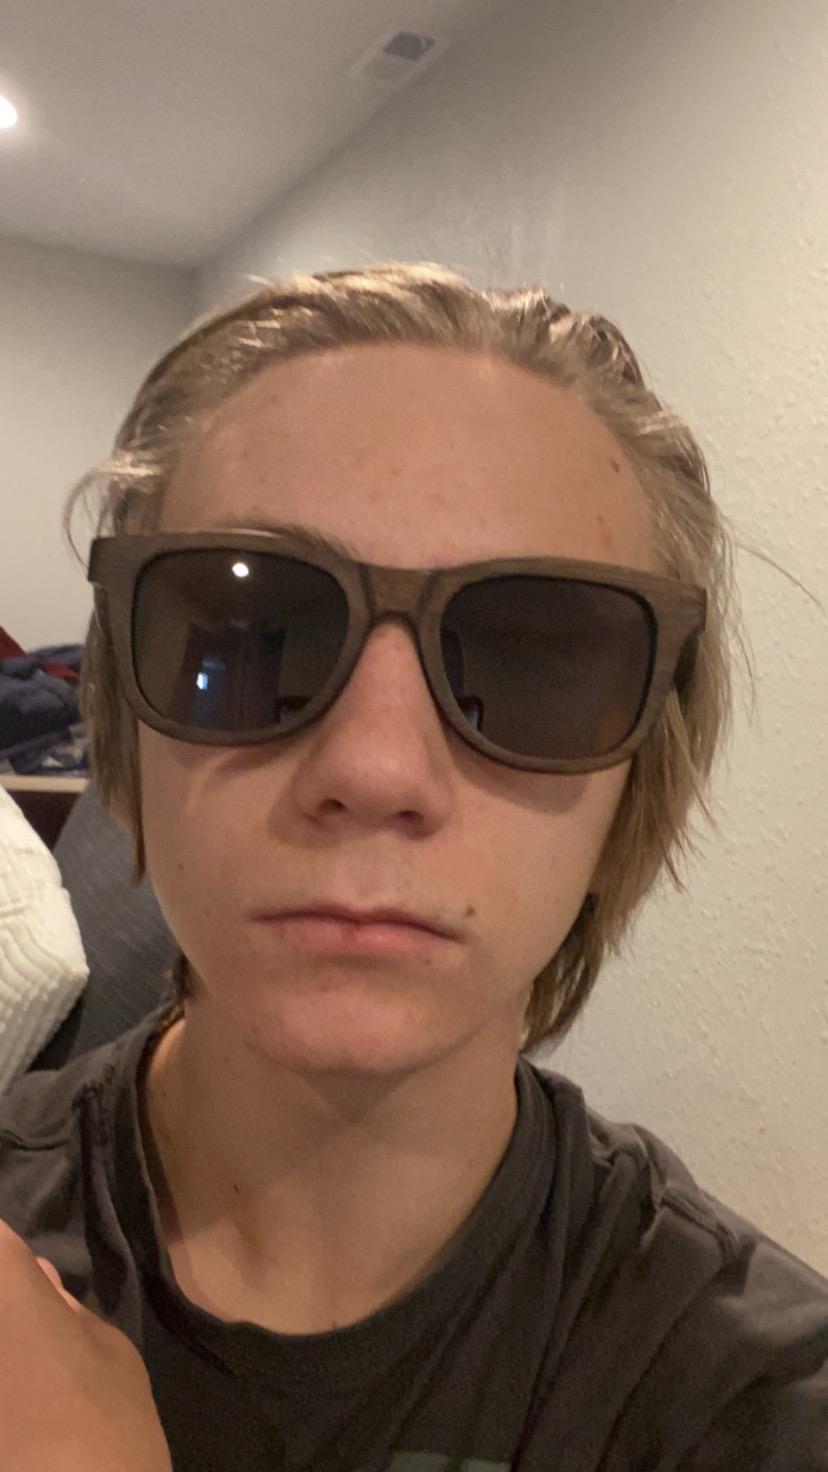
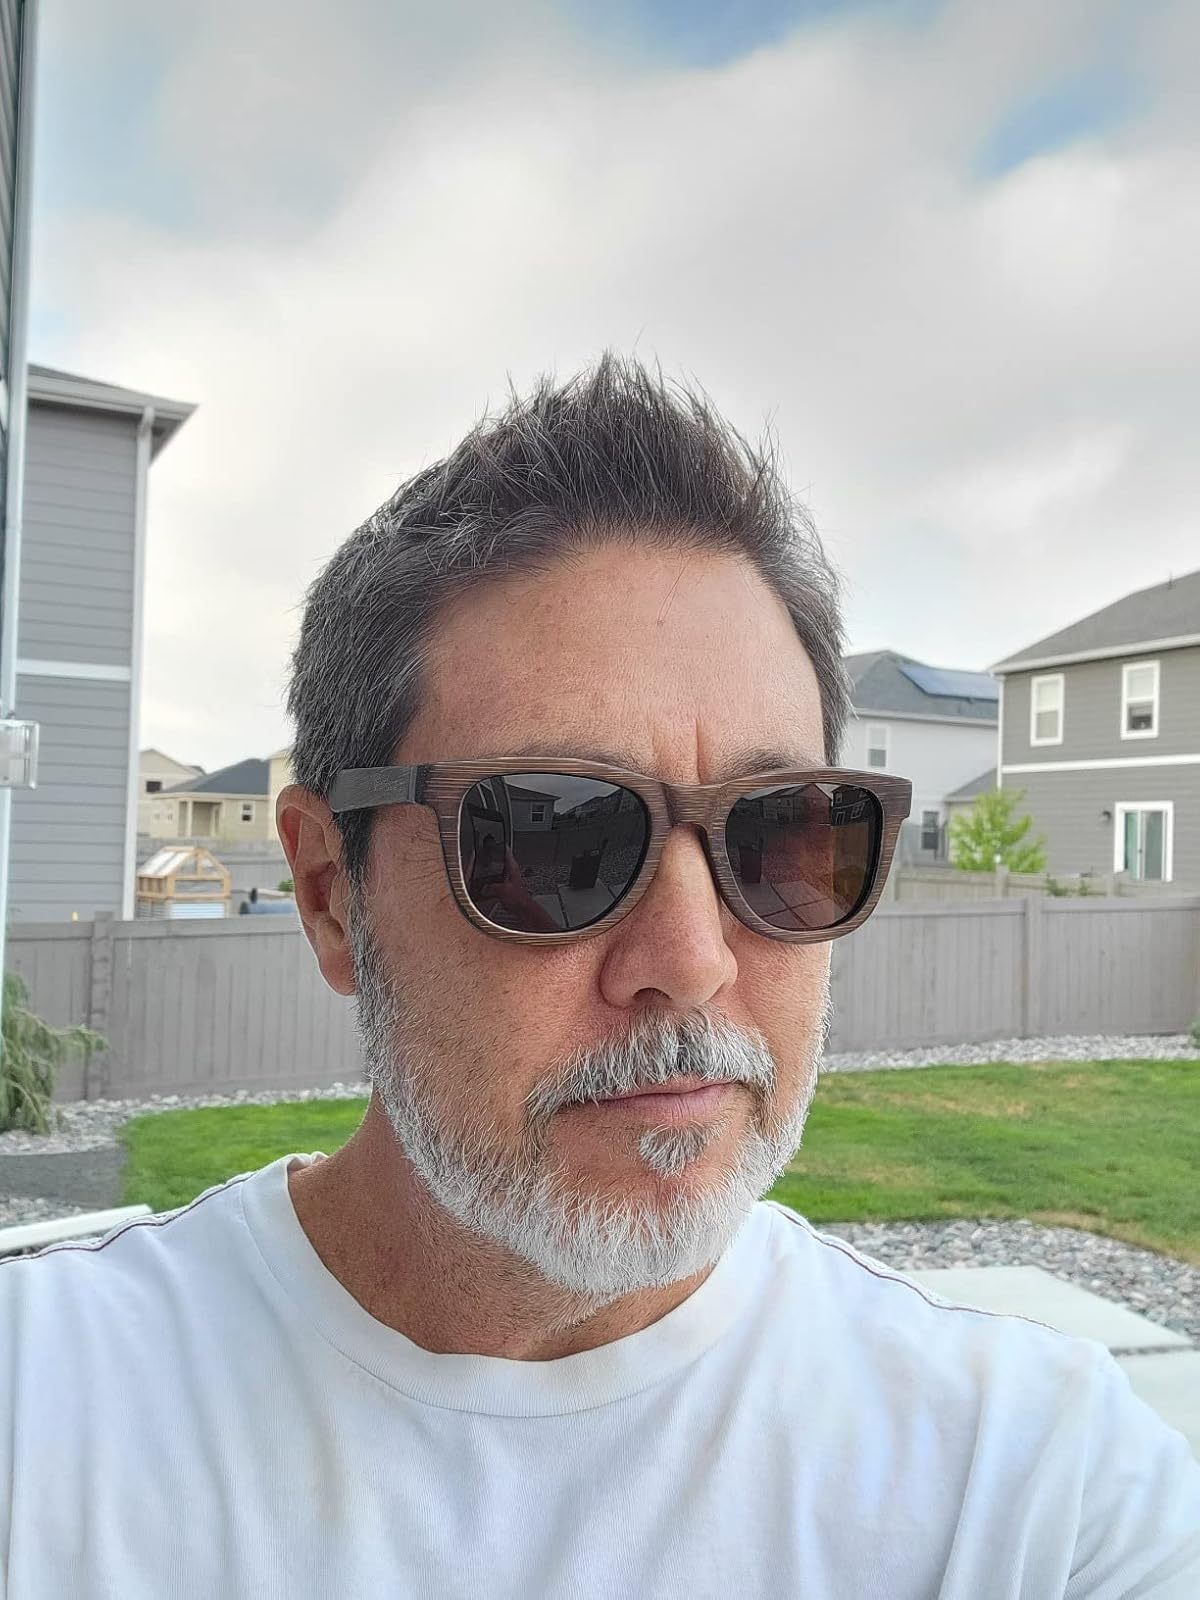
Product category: accessories_sunglasses
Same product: yes